Arasatchi

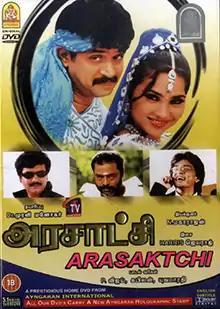
DVD cover

Arasatchi is a 2004 Indian Tamil-language vigilante action film directed by N. Maharajan, starring Arjun and Lara Dutta, alongside an ensemble cast. This is the Tamil debut of Dutta. The film was released on 17 September 2004.